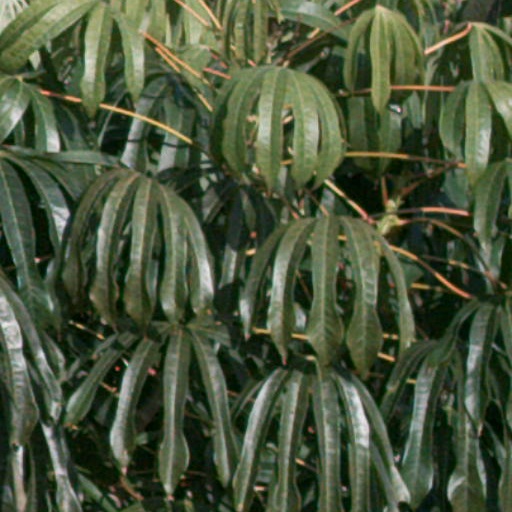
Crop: cassava